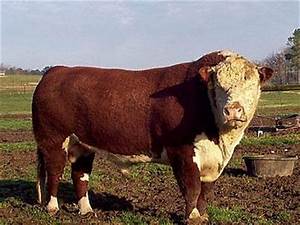
Label: mucca